Battle Kid: Fortress of Peril

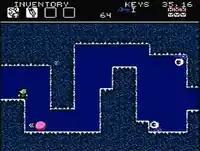
A gameplay screenshot of an underwater area. The pink ball bounces back and forth on the bottom. The eyes shoot projectiles.

"Battle Kid" is very similar to "I Wanna Be the Guy", an indie freeware game for the PC, in terms of the design of the main character and the projectile weapon he possesses, the trial-and-error difficulty, and instant death mechanics of all enemies and hazards. However, the similarities end here as the actual gameplay and control is much more in the likeness of "Mega Man" games on the NES and the boss fights at the end of each major stage. The main character, Timmy, can only be hit once before the player is greeted with a 'game over' screen, but there are infinite continues and the player will start over from the last save point. There are also keys which unlock different areas of the fortress and enhancement cards which give the player a number of different abilities to overcome obstacles. There are over 500 individual rooms, over 30 different enemy types, and multiple difficulty settings.